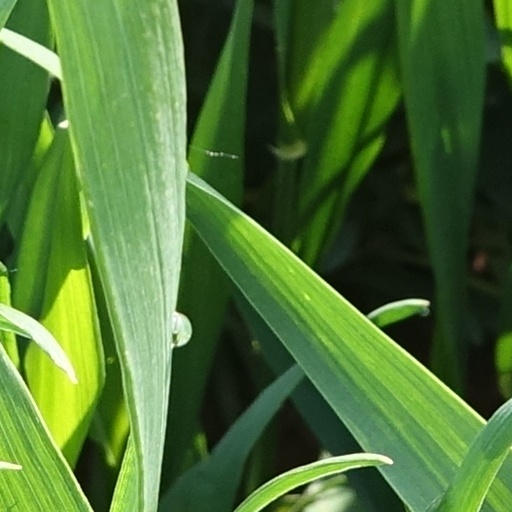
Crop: wheat